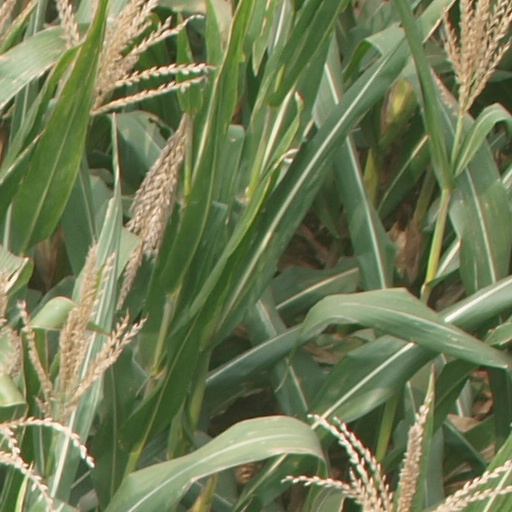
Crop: maize; corn